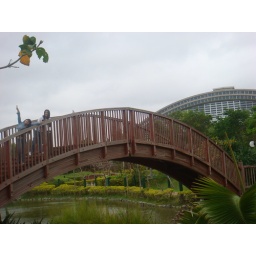
bridge over a still water